Detective fiction

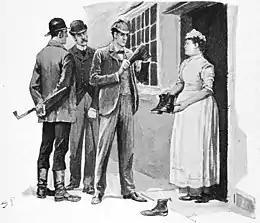
Consulting detective Sherlock Holmes examines a suspect's boots in an illustration to the 1891 story "The Boscombe Valley Mystery"

Detective fiction is a subgenre of crime fiction and mystery fiction in which an investigator or a detective—whether professional, amateur or retired—investigates a crime, often murder. The detective genre began around the same time as speculative fiction and other genre fiction in the mid-nineteenth century and has remained extremely popular, particularly in novels. Some of the most famous heroes of detective fiction include C. Auguste Dupin, Sherlock Holmes, Kogoro Akechi, Miss Marple and Hercule Poirot. Juvenile stories featuring The Hardy Boys, Nancy Drew, and The Boxcar Children have also remained in print for several decades.